Babcock bottle

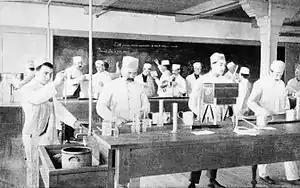
Milk testing laboratory, Wisconsin dairy school (1894). A few Babcock bottles are on the counter, just below center.

A Babcock bottle is a clear glass flask with a long graduated neck, used in the Babcock test to evaluate the cream contents of milk. It is also called a Babcock milk test bottle, milk test bottle, cream test bottle, and other similar names.